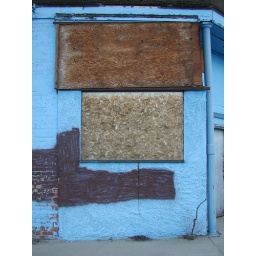
Derelict building off the main street in Leadville, Colorado.